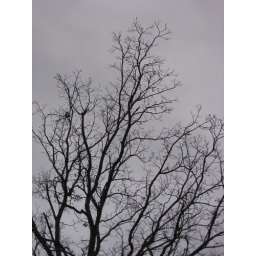
Barren pecan tree limbs against a gray sky